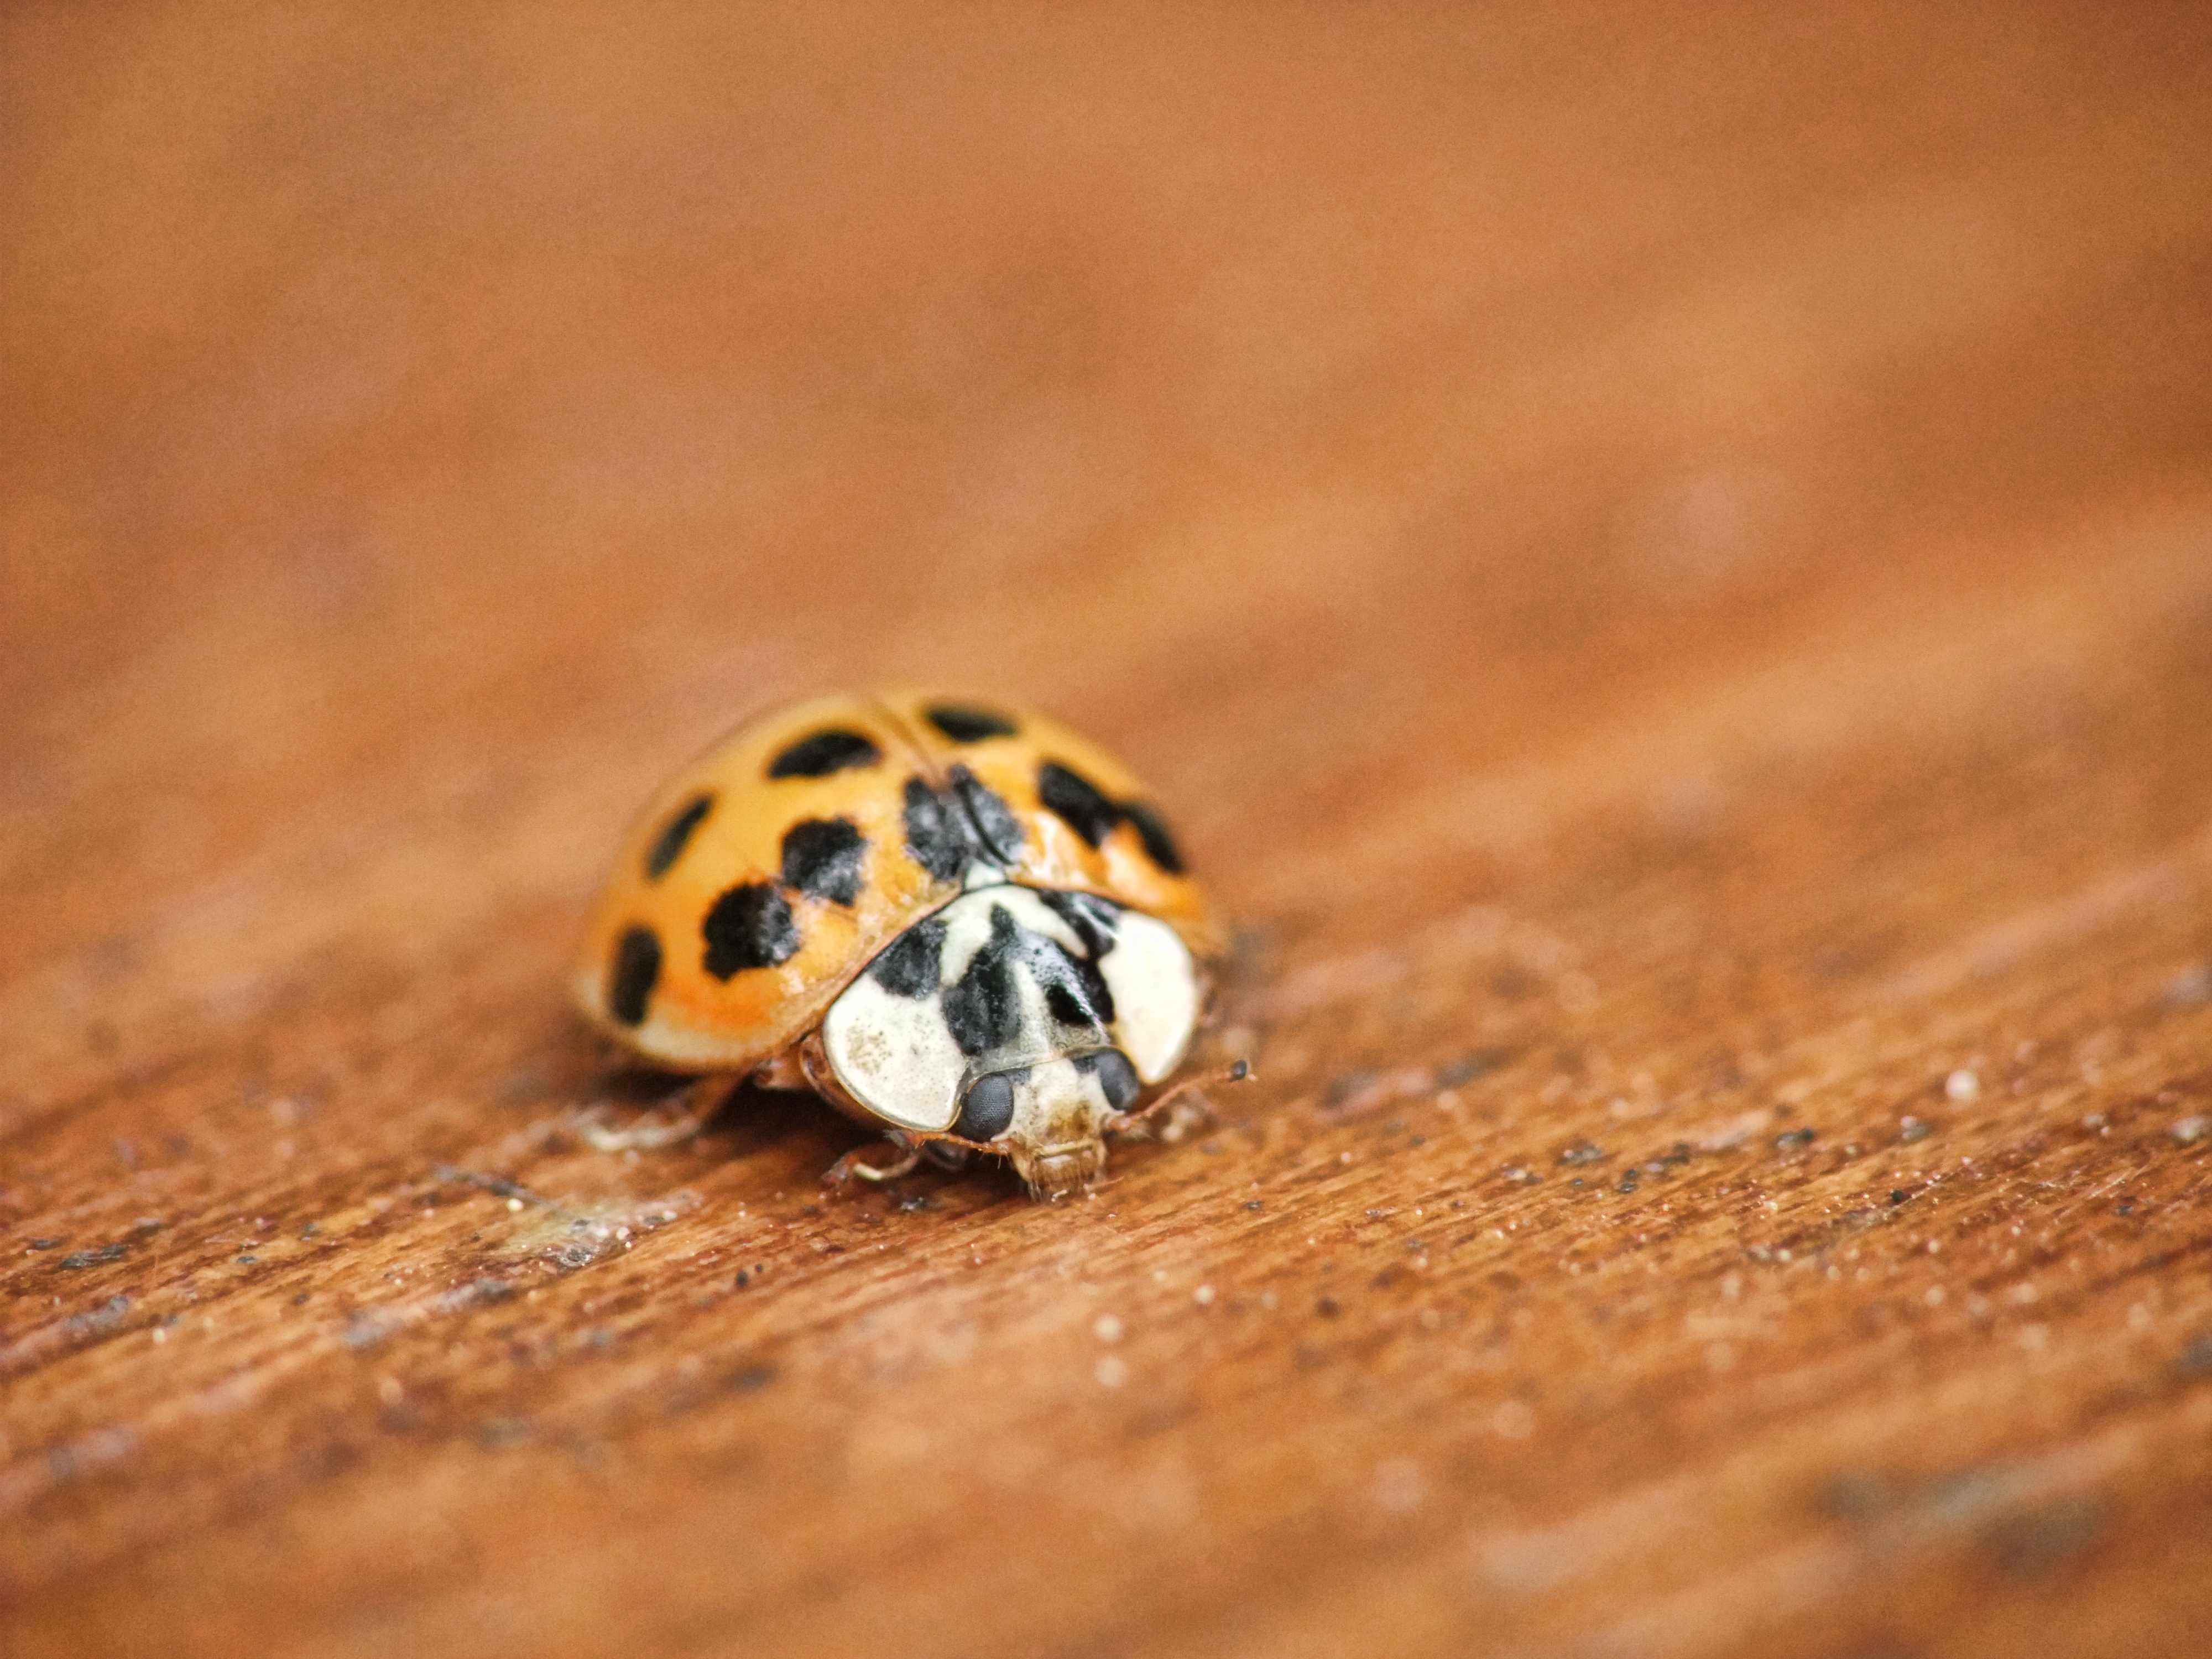
nature, animal, summer, wildlife, wild, orange, red, insect, macro, small, ladybug, bug, reptile, black, colorful, garden, fauna, ladybird, invertebrate, close up, beetle, harlequin, macro photography